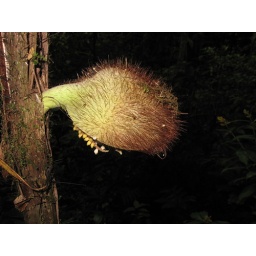
Funky plants in the cloud forest.